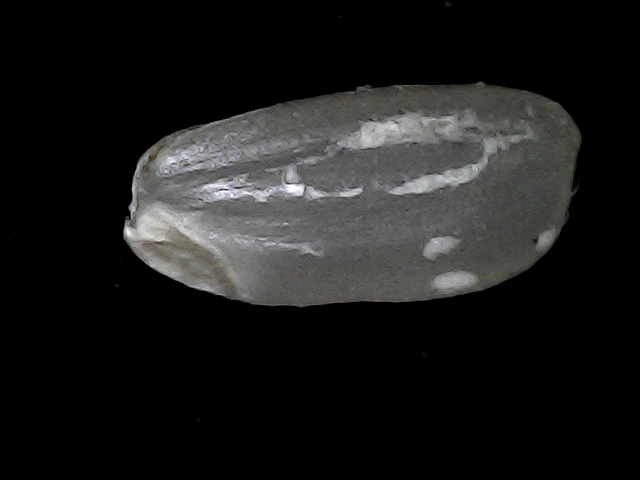
Rice variety: BD52